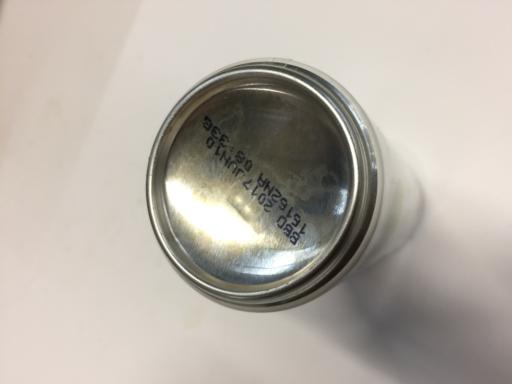
Waste category: metal